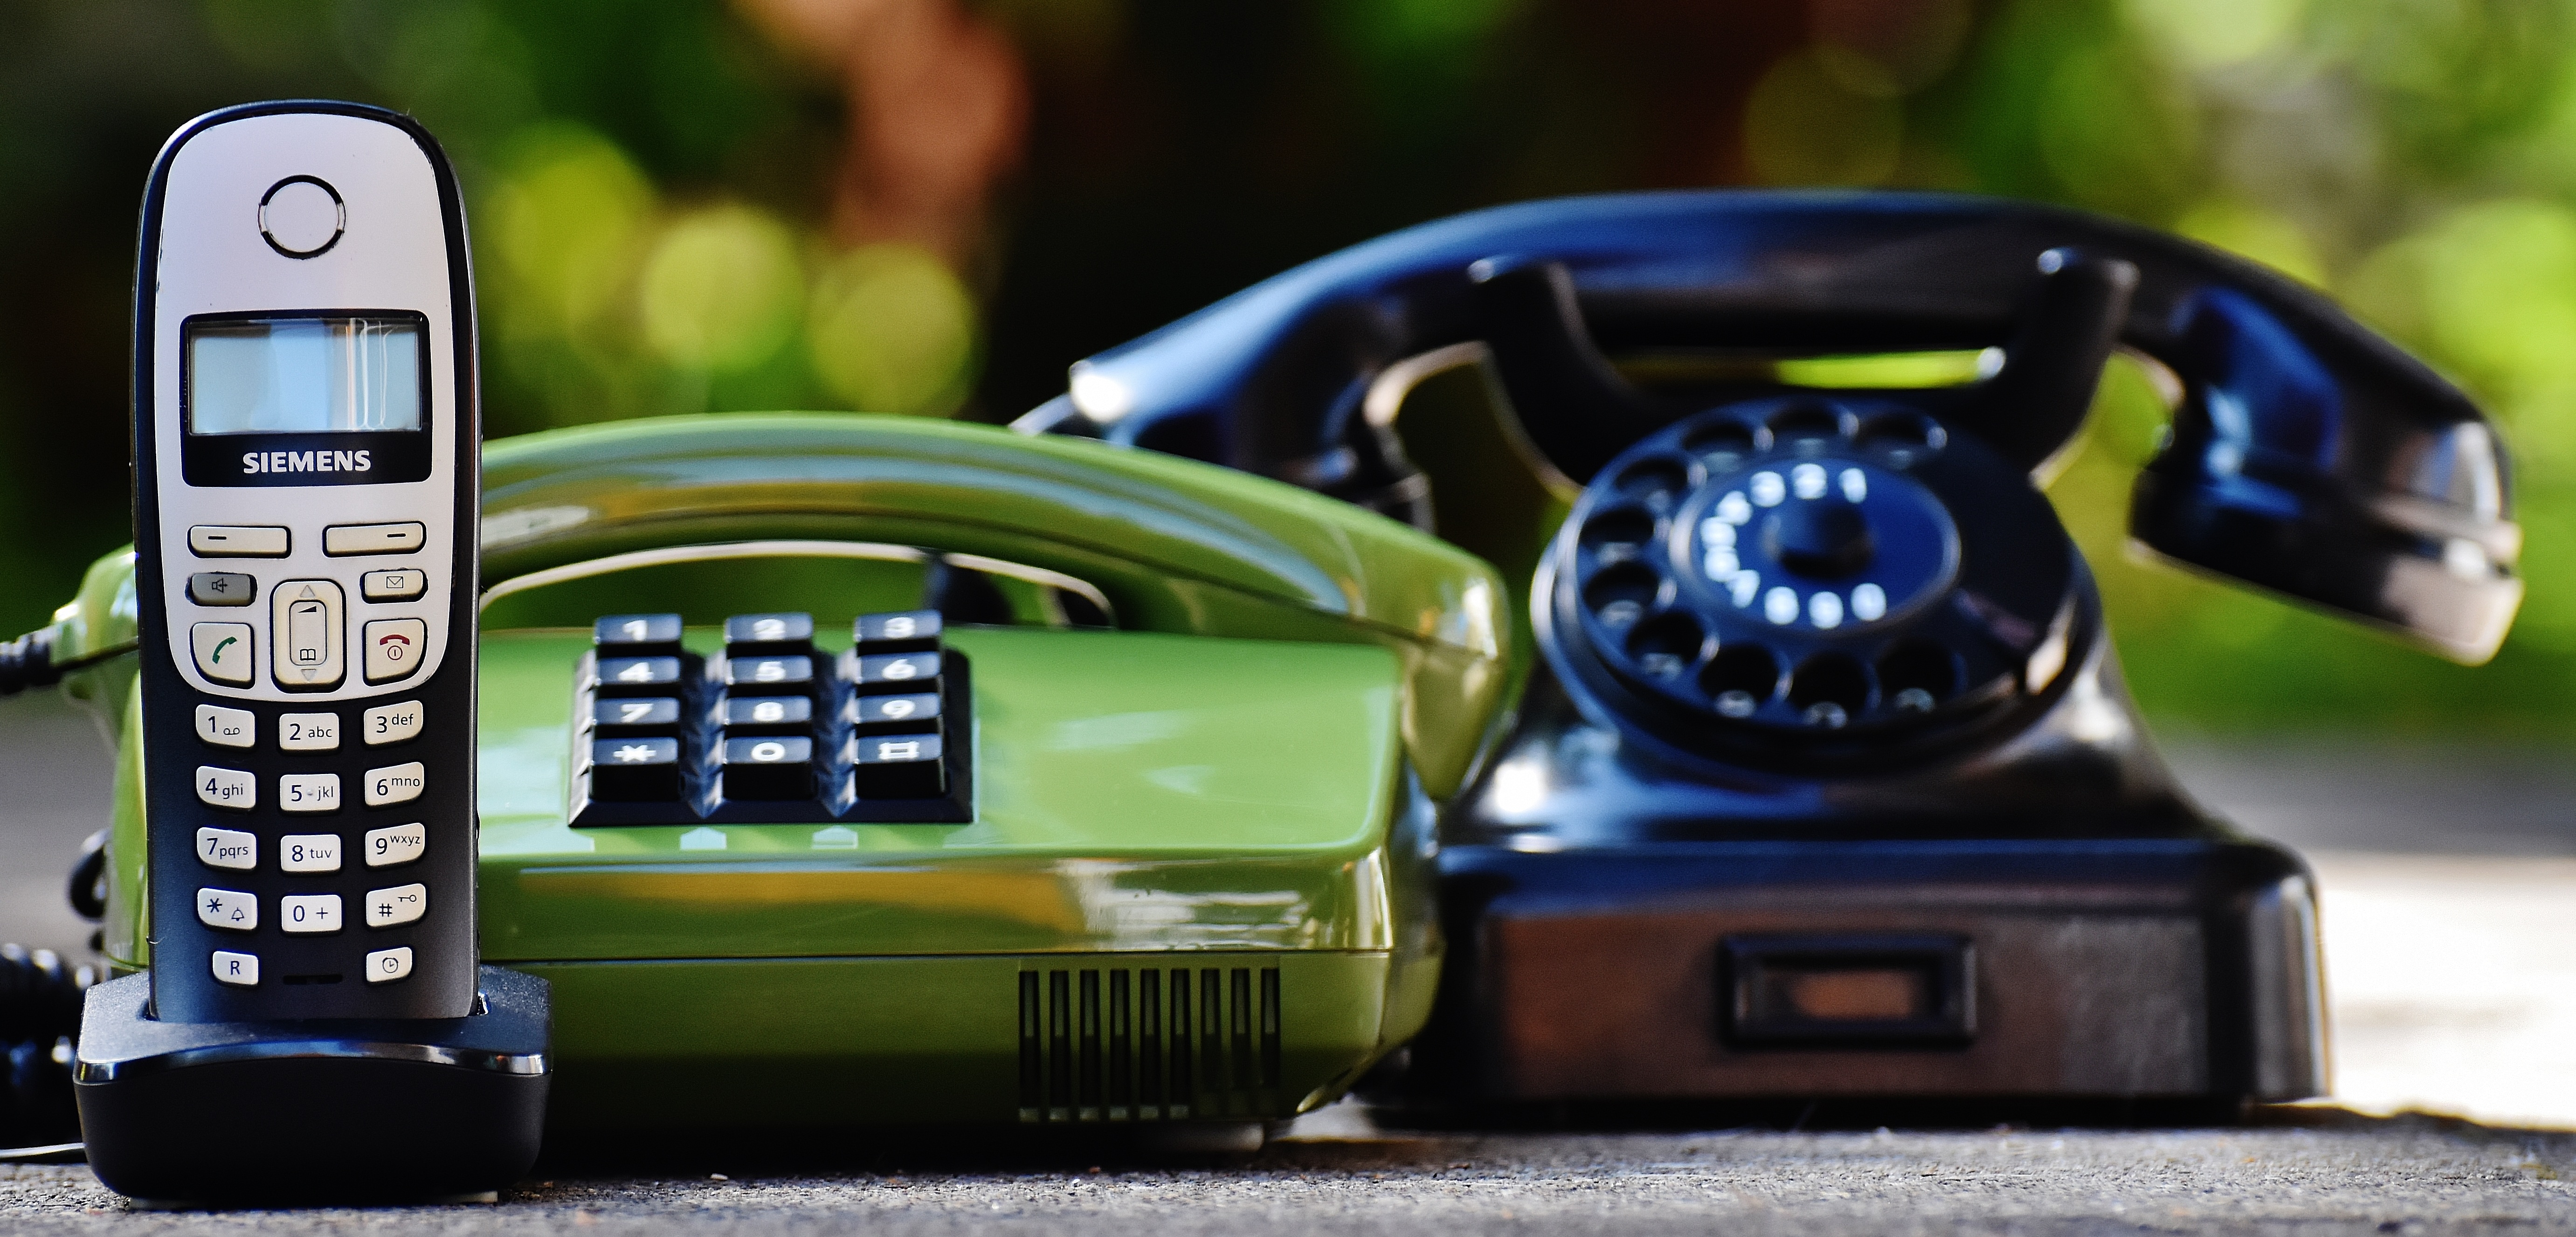
technology, antique, old, phone, telephone, communication, gadget, nostalgia, mobile phone, dial, call, generations, models, used, listeners, antiquated, portable communications device, communication device